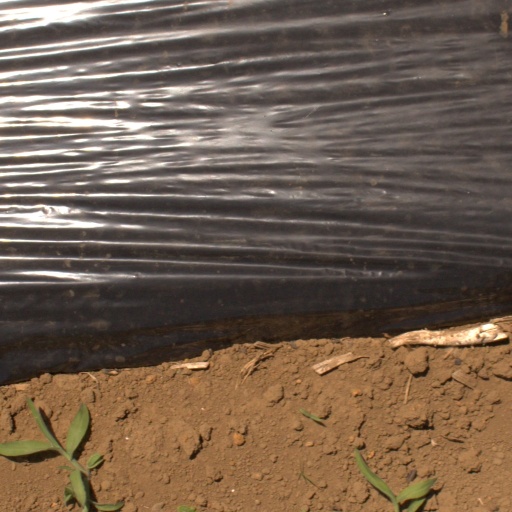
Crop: Jerusalem artichoke